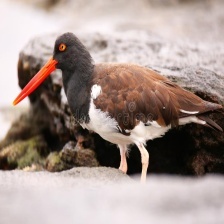
Species: OYSTER CATCHER
Scientific name: HAEMATOPUS
ImageNet parent category: oystercatcher